Makgeolli

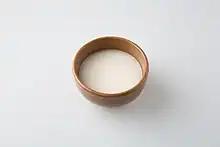
A bowl of "makgeolli"

Makgeolli, sometimes anglicized to makkoli, is a Korean alcoholic drink. It is a milky, off-white, and lightly sparkling rice wine that has a slight viscosity, and tastes slightly sweet, tangy, bitter, and astringent. Chalky sediment gives it a cloudy appearance. As a low proof drink of six to nine percent alcohol by volume, it is often considered a "communal beverage" rather than hard liquor.